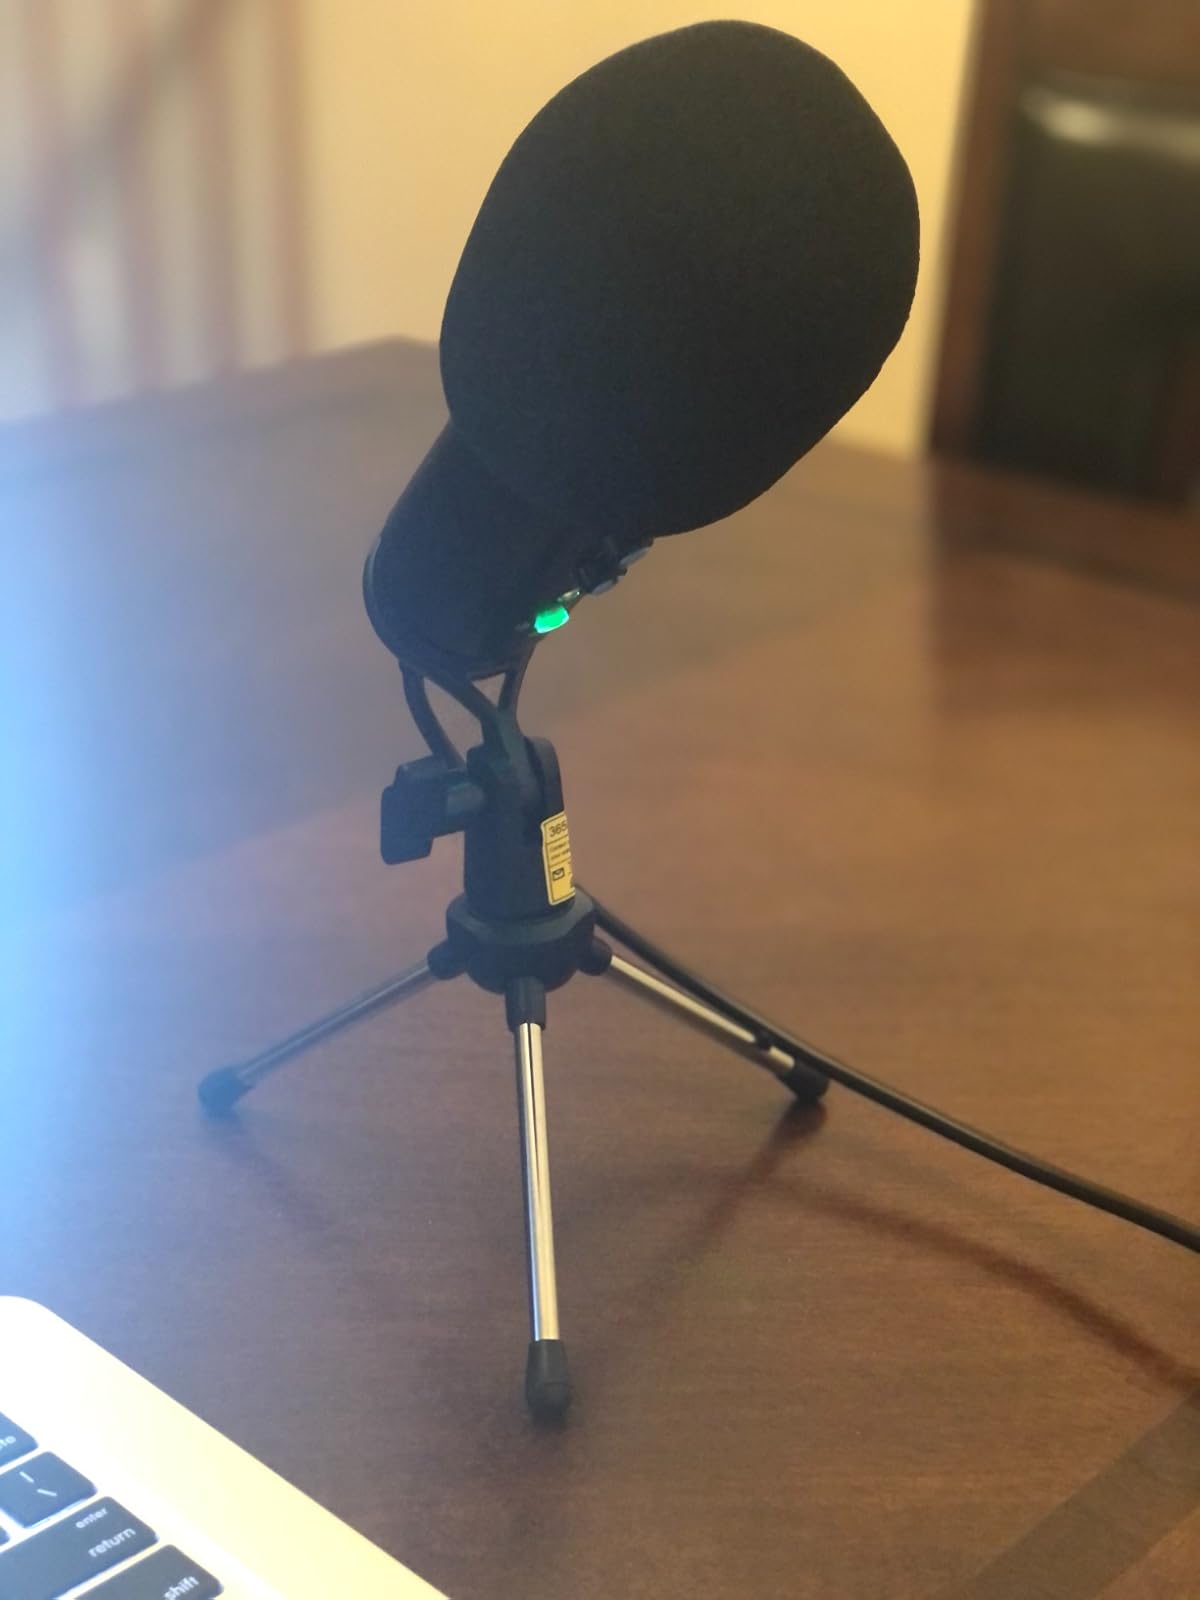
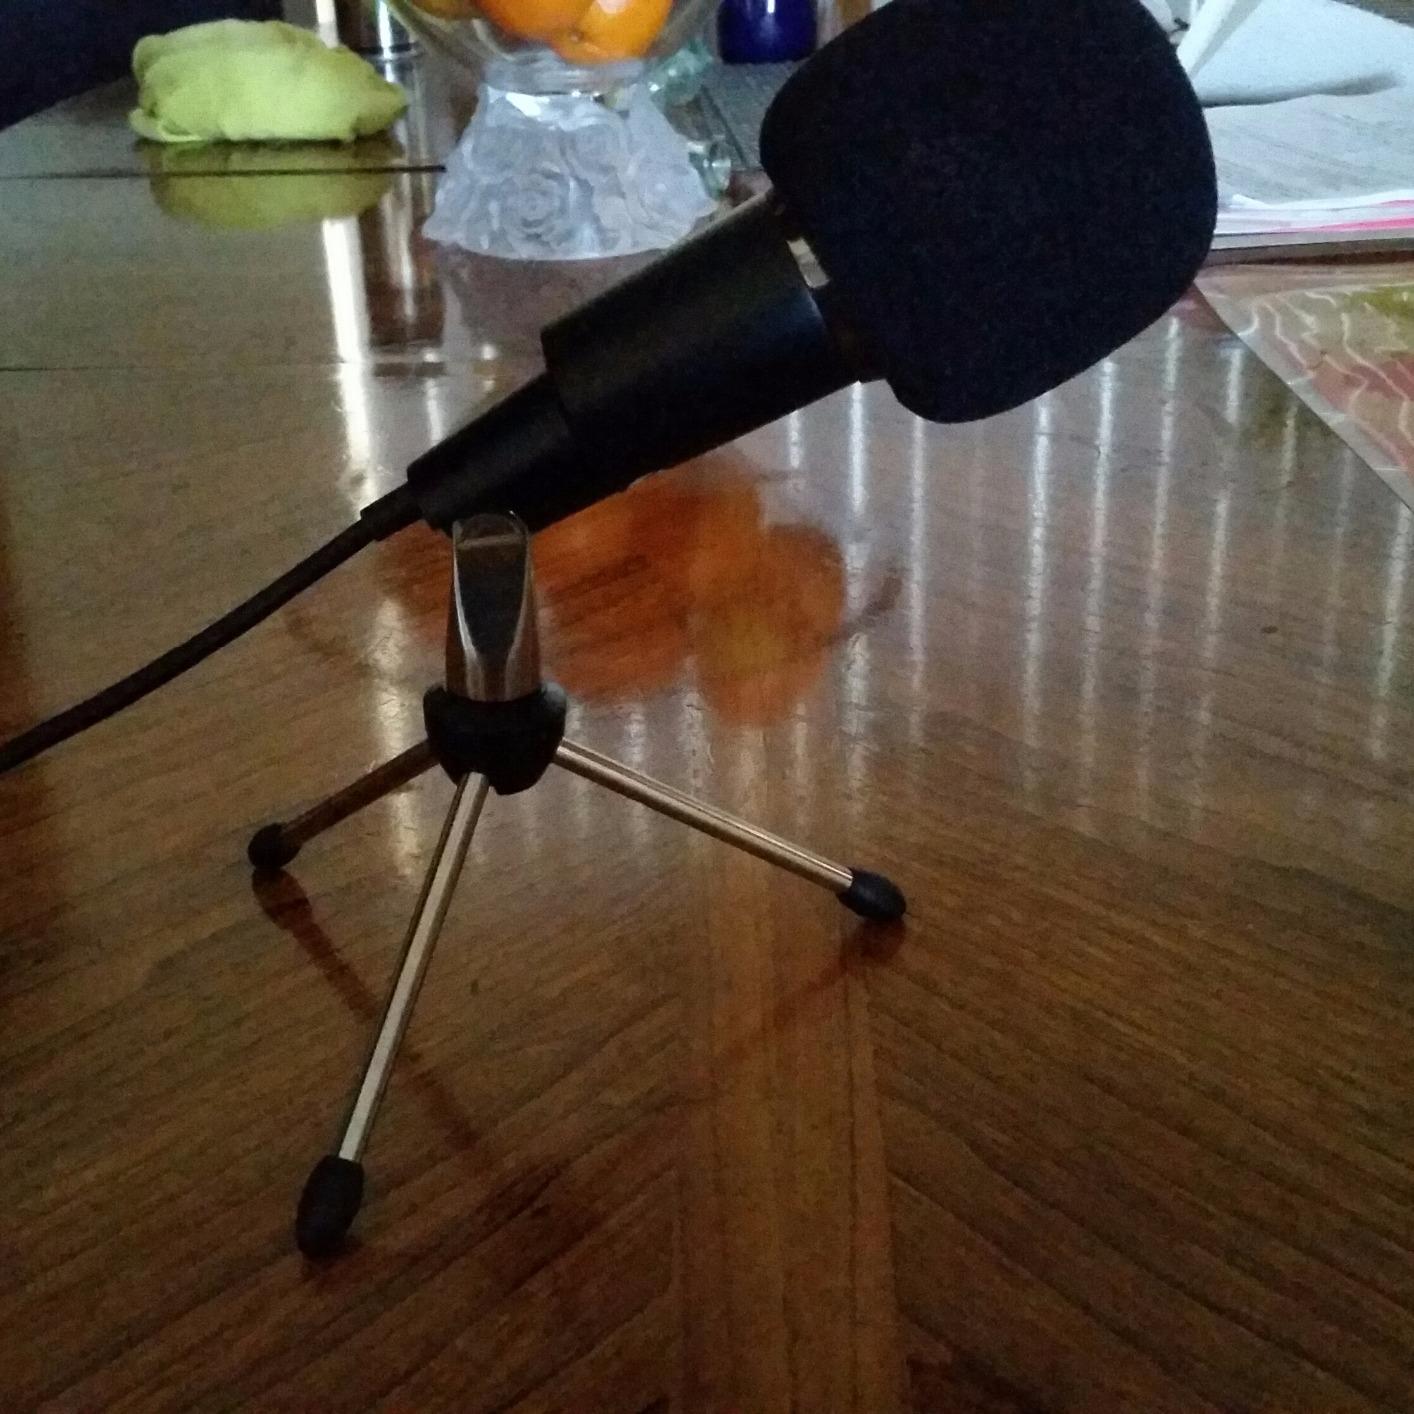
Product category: microphone
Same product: no